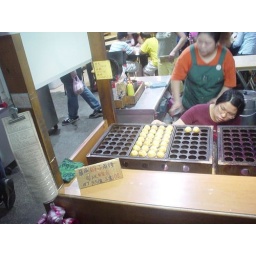
food stand that sells fried squid balls in shinlin night market